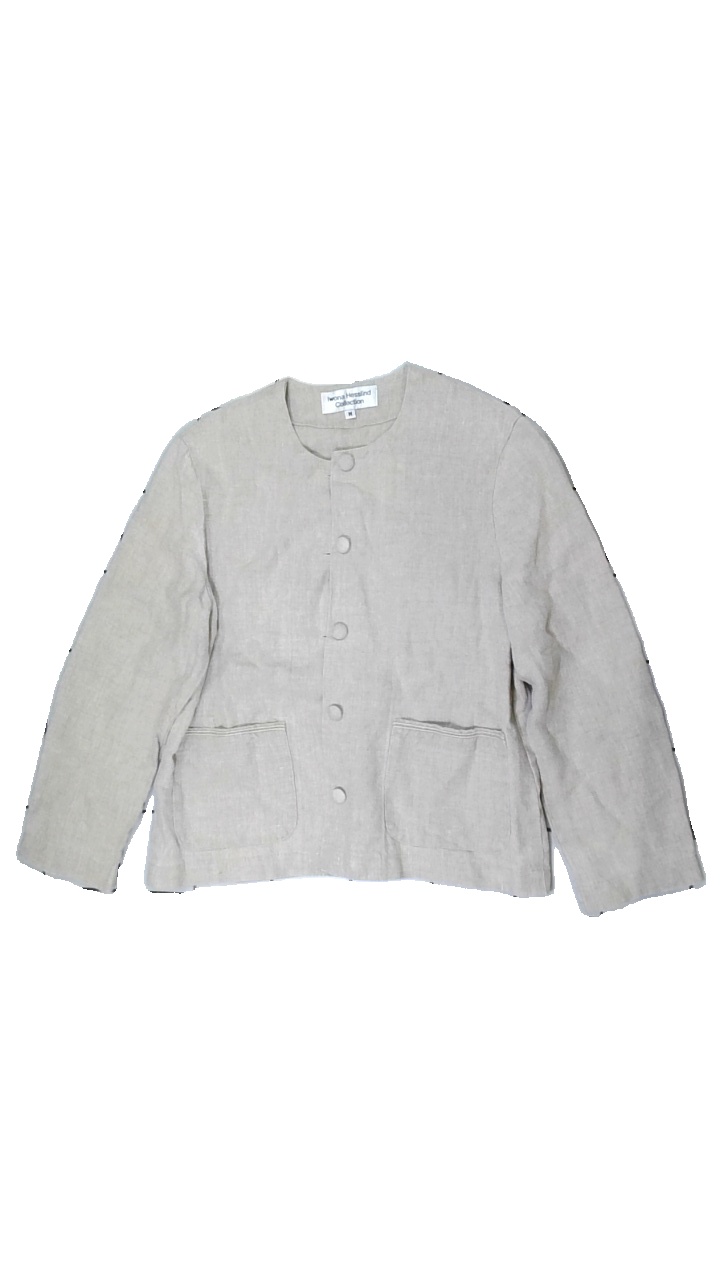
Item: Blazer (Ladies)
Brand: Iwona Hesslind
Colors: Beige
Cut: Regular, Loose, C-collar
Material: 100% Cotton
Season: All
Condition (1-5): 3
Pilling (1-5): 3
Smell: Minor
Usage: Recycle
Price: <50